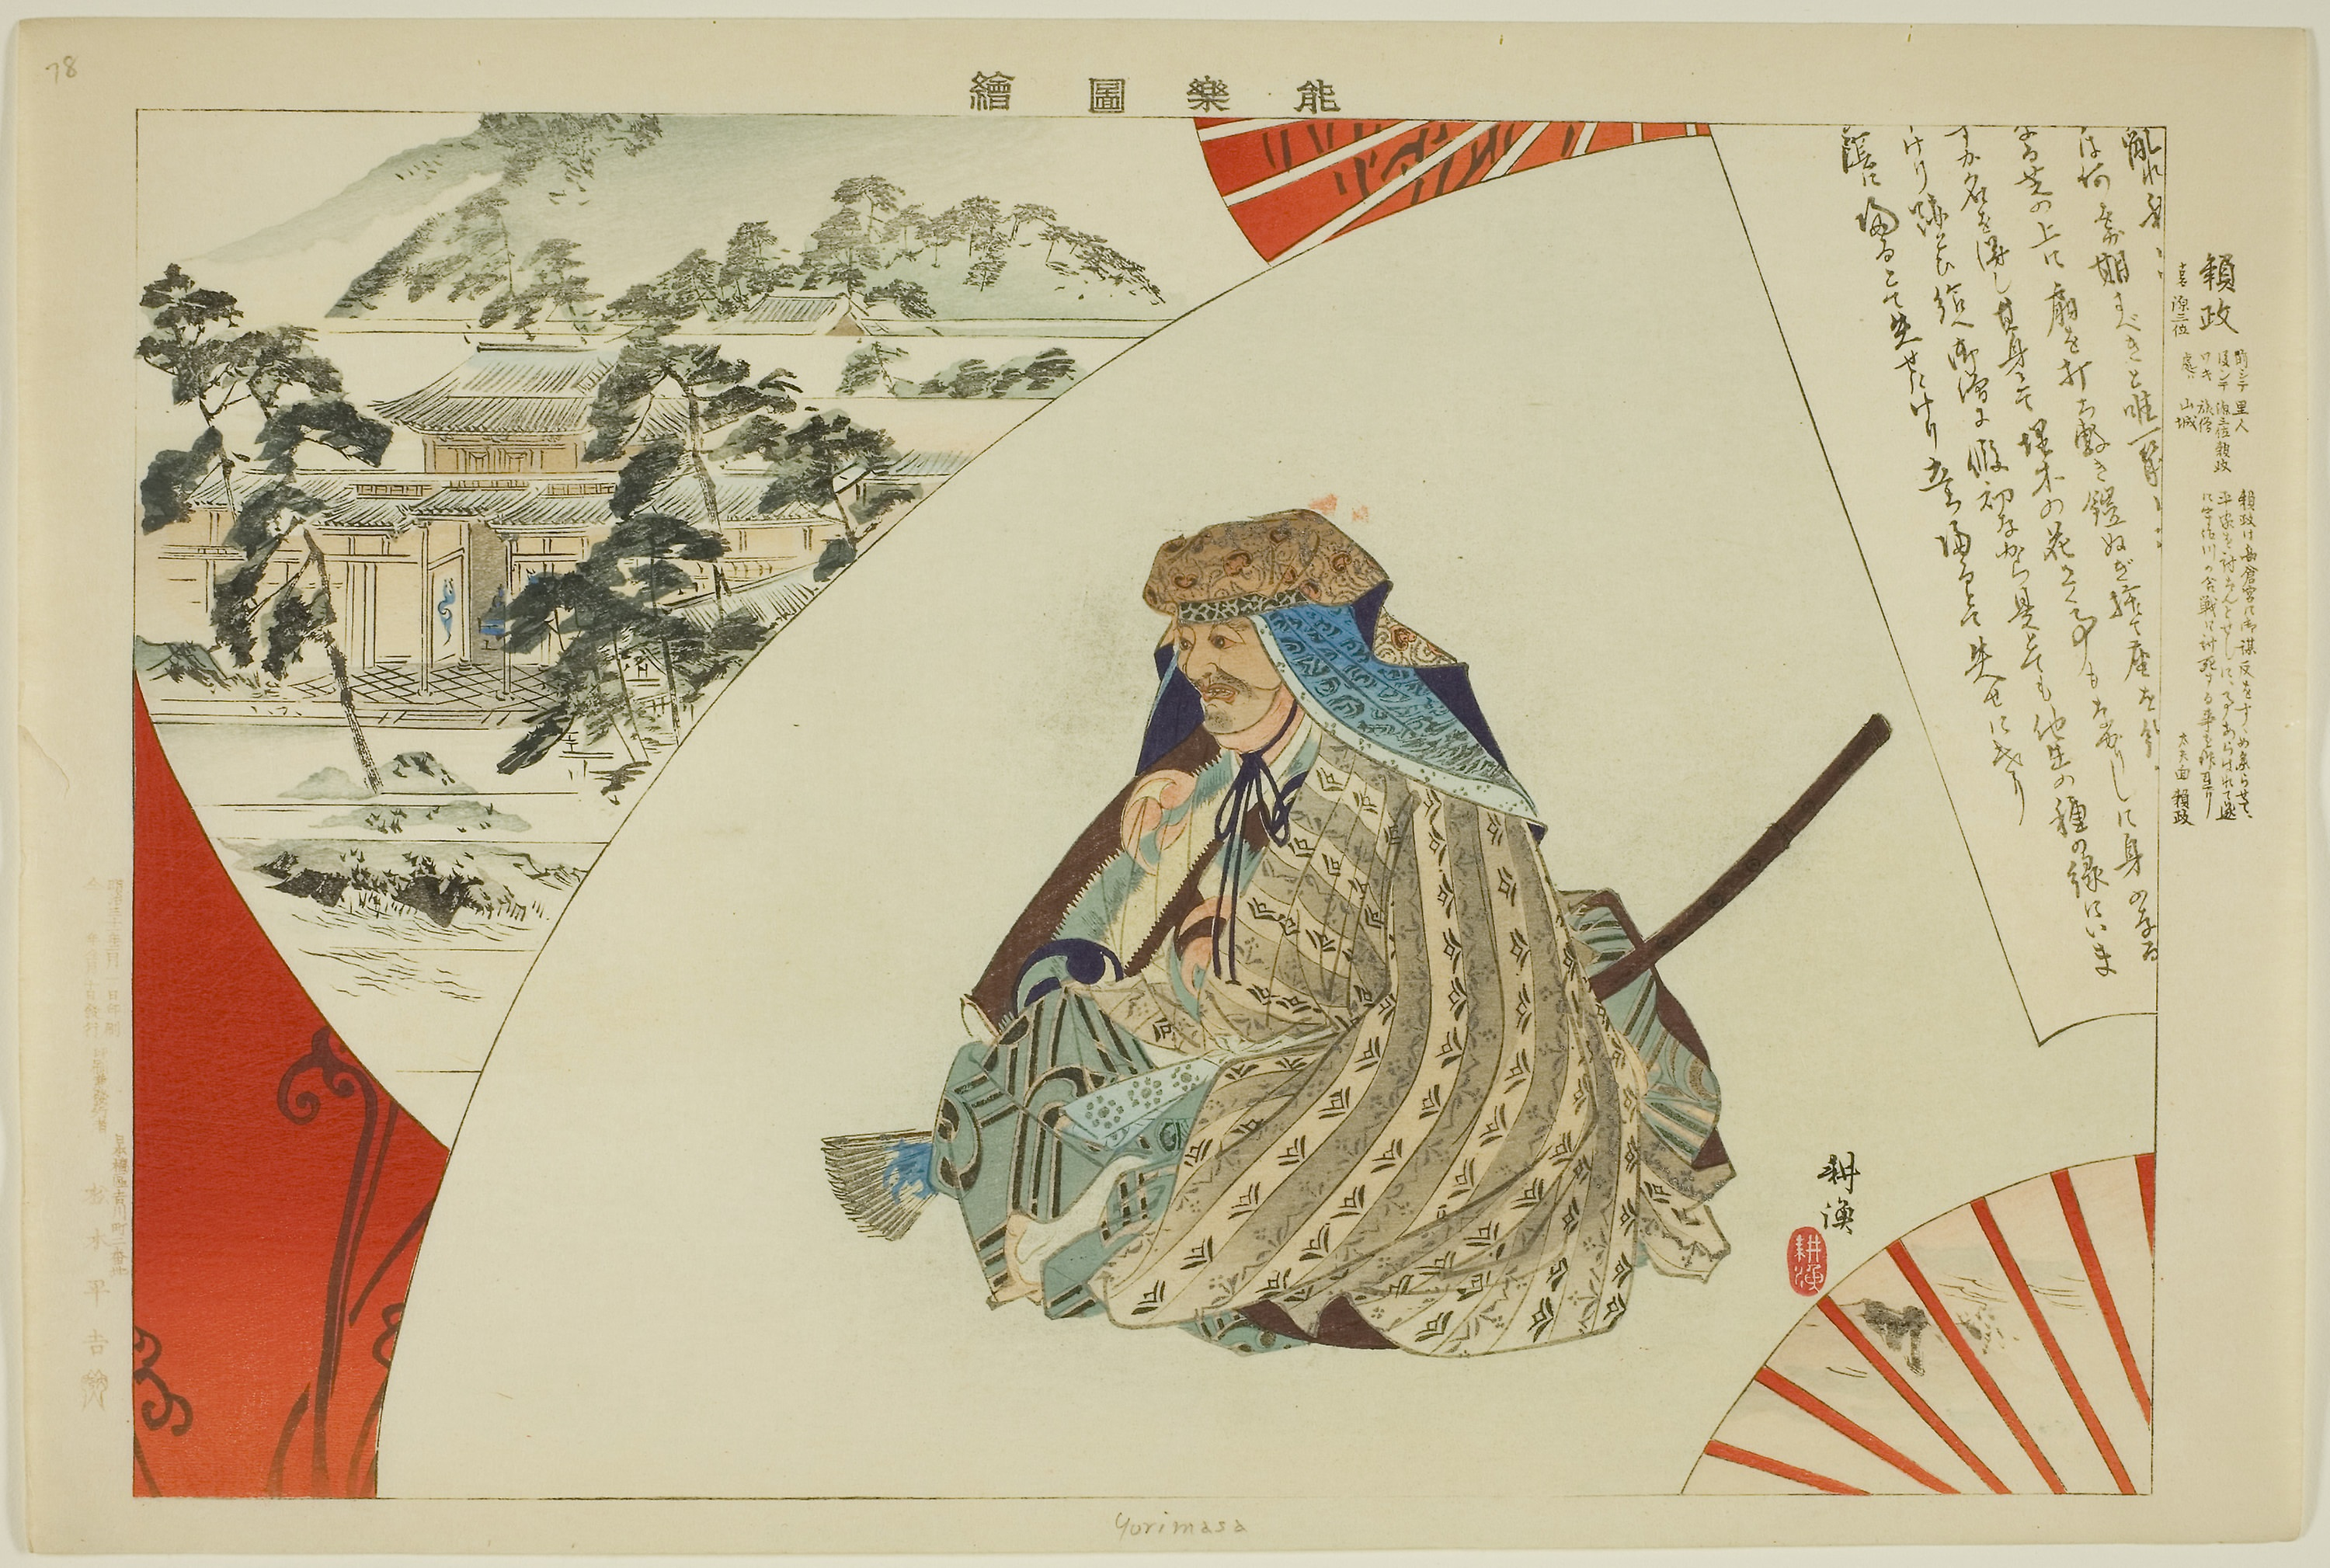
illustration, paper, art